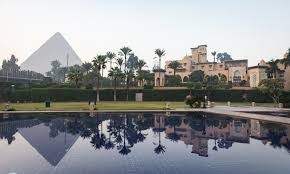
Landmark: Pyramids of Giza